Fire motorcycle

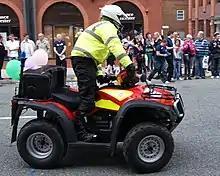

In the United Kingdom, the Merseyside Fire and Rescue Service has operated a number of fire motorcycles in different roles since 2005. In July 2010, they became the first fire service in the UK to deploy fire motorcycles specially equipped to fight fires. The two BMW R1200RT trial bikes are fitted with two canisters filled with water and foam and a high powered long jet hose. They are to be used to combat small fires, and to free up main fire appliances. They were to undergo a six-month trial, with the prospect of being adopted by other forces if found to be effective. Since 2005, Merseyside had been using a fire motorcycle to attend automated fire alarm calls in Liverpool to assess situations ahead of the arrival of main appliances, due to rising traffic congestion, and because most of these automated calls are false alarms. In 2007, Merseyside also introduced two Honda quad-bikes for fire safety awareness campaigns, and possibly for operational use to fight woodland or grass fires.